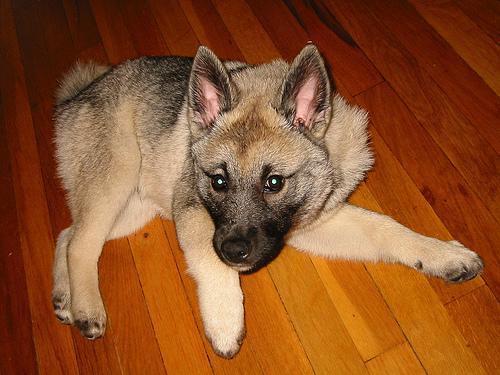
Norwegian_elkhound